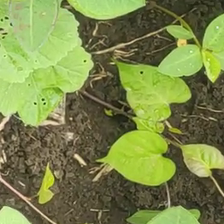
Weed species: Obscure_morning _glory(Ipomoea obscura)